The Martian Chronicles

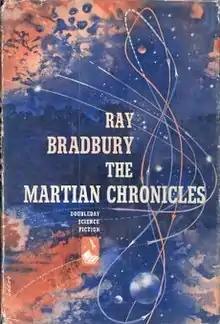
First edition's dust jacket.

The Martian Chronicles is a science fiction fix-up novel, published in 1950, by American writer Ray Bradbury that chronicles the exploration and settlement of Mars, the home of indigenous Martians, by Americans leaving a troubled Earth that is eventually devastated by nuclear war.